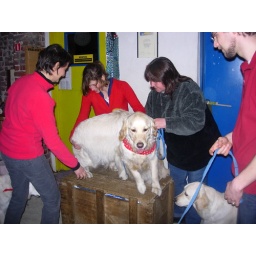
Alix is a female golden retriever and a service dog in training. Picture taken by her foster family.